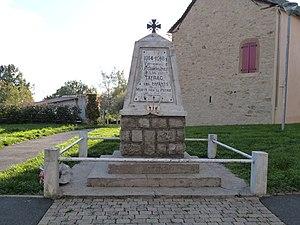
Monuments aux morts de Tayrac
Tayrac est une commune française située dans le département de l'Aveyron, en région Occitanie.